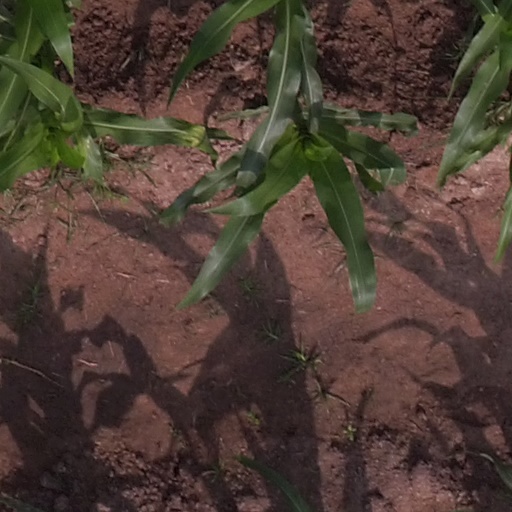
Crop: maize; corn